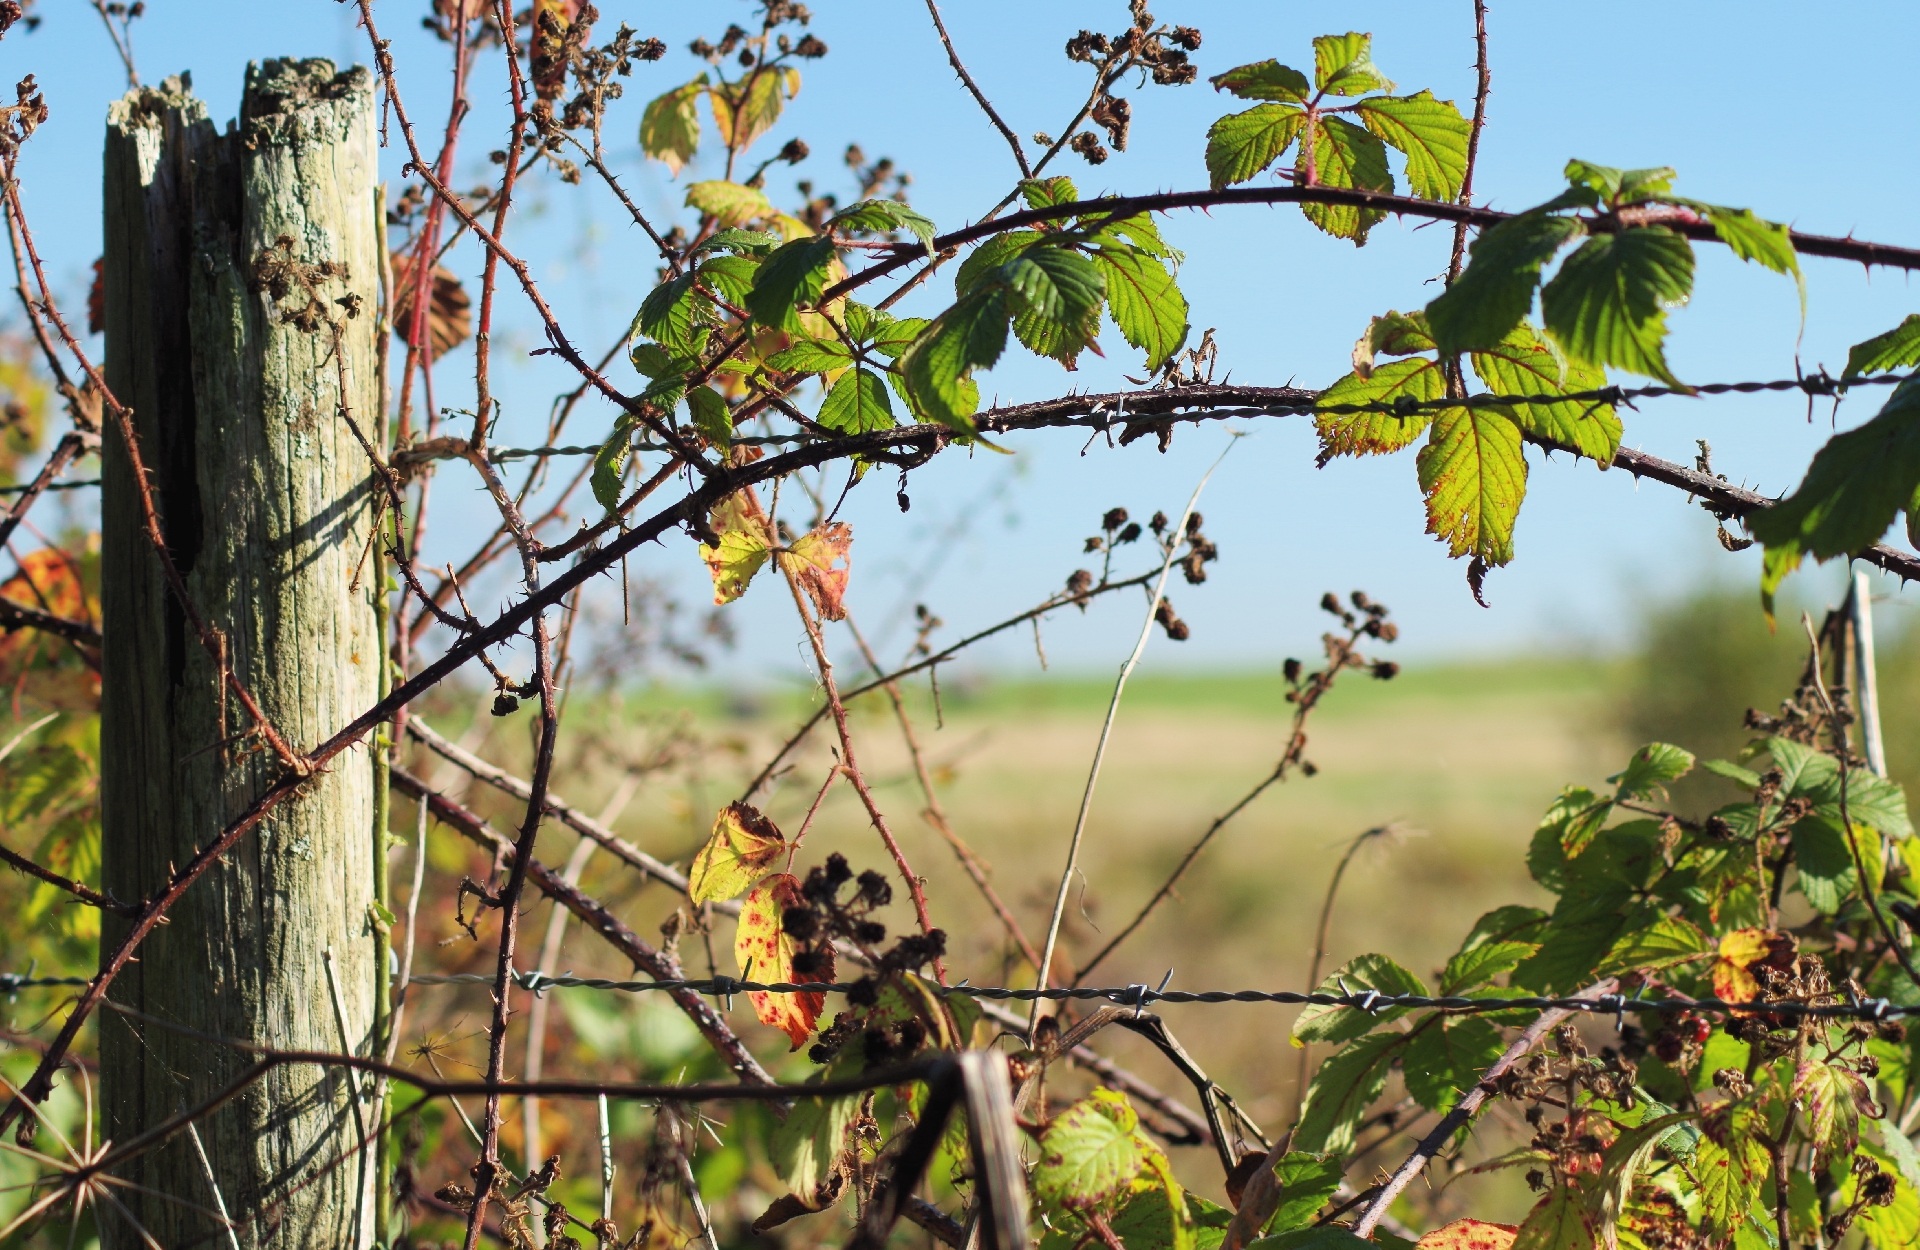
landscape, tree, nature, grass, outdoor, branch, bird, fence, post, plant, sky, field, meadow, countryside, leaf, country, summer, rural, spring, green, scenic, autumn, scenery, agriculture, flora, twig, leaves, barbedwire, wooden, brambles